The Off-Shore Pirate

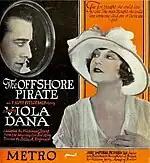
ad for film

The Off-Shore Pirate is a 1921 American silent romantic comedy film produced and released by Metro Pictures and directed by Dallas Fitzgerald. The film was based on the short story "The Offshore Pirate" by F. Scott Fitzgerald, of no relation to the director, that was published in "The Saturday Evening Post". Viola Dana and Jack Mulhall star in the film.